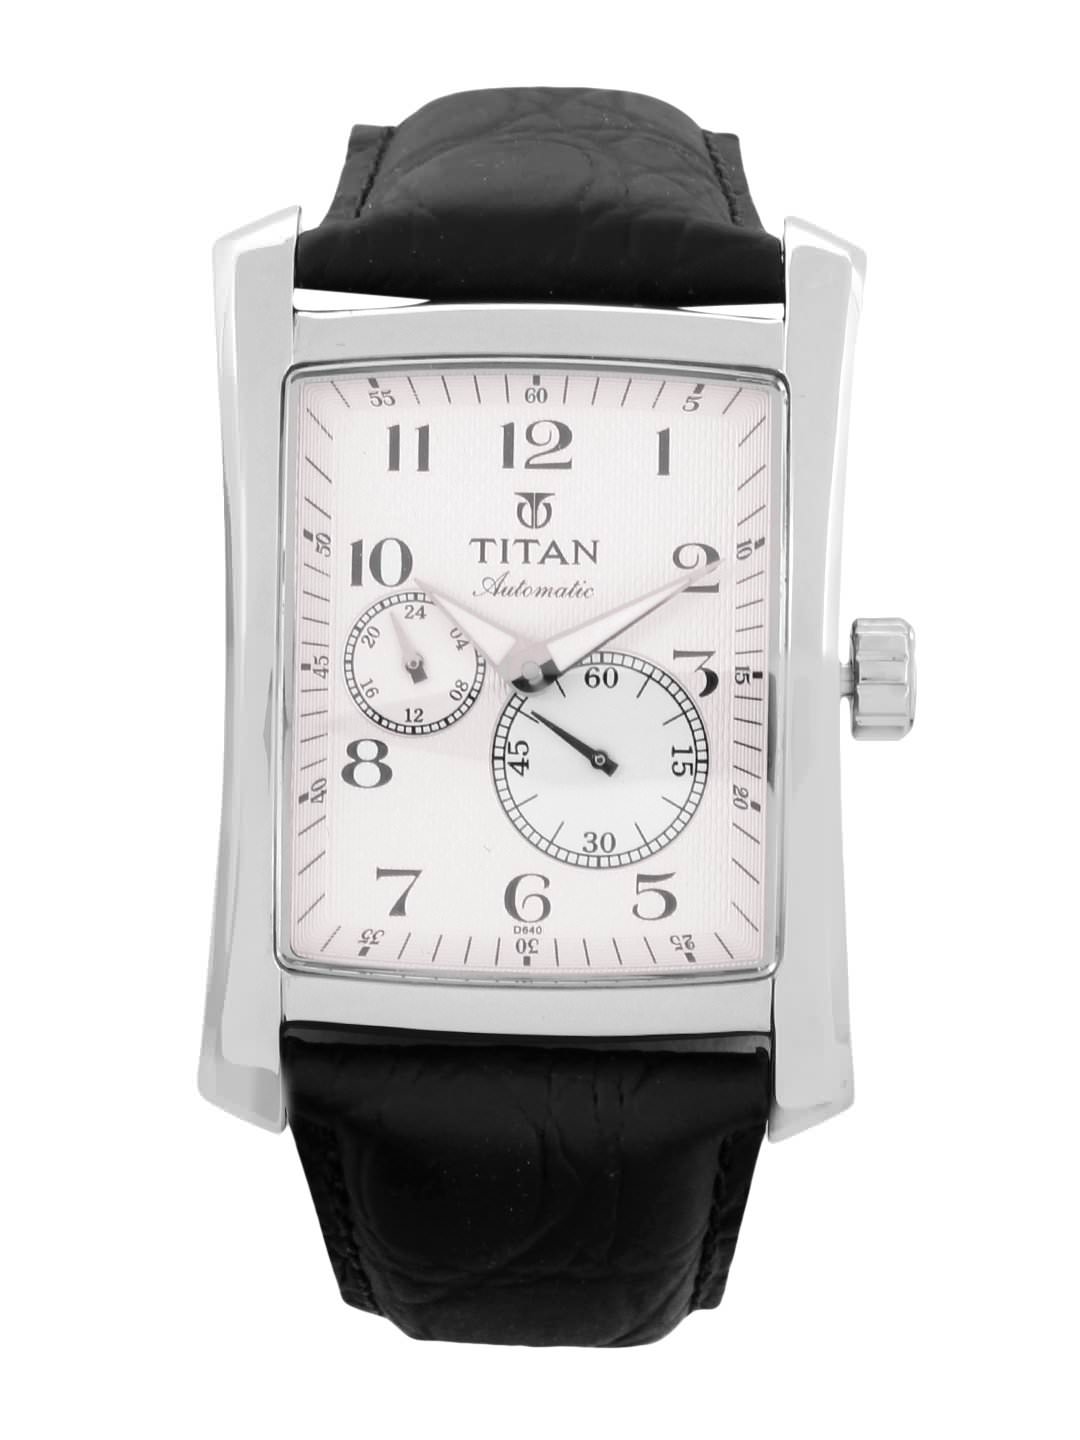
Titan Men White Dial Watch
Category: Accessories / Watches / Watches
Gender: Men
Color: White
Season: Winter 2016
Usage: Casual